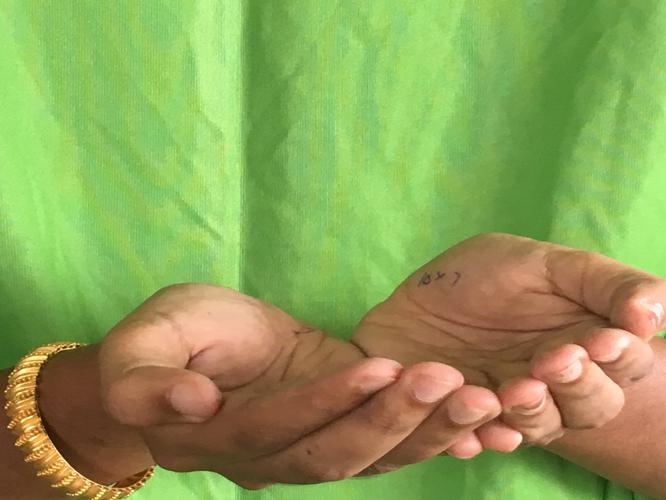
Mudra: Pushpaputa
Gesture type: double_hand